Redden Forest Education Center

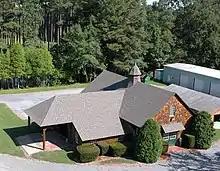
Redden stables

The stable is T-shaped. The front of the stable is a projecting porch under a deeply hooded hipped roof, with a large arched doorway leading into a carriage house. On either side wings extend under the extended roof with additional storage on the north side and a tack room on the south side. Stabling was to the rear, with the original eight stalls now removed. The attic space over the entry is finished. An octagonal cupola tops the center of the roof. A matching kennel formerly stood to the rear of the stable, but was demolished after 1937.